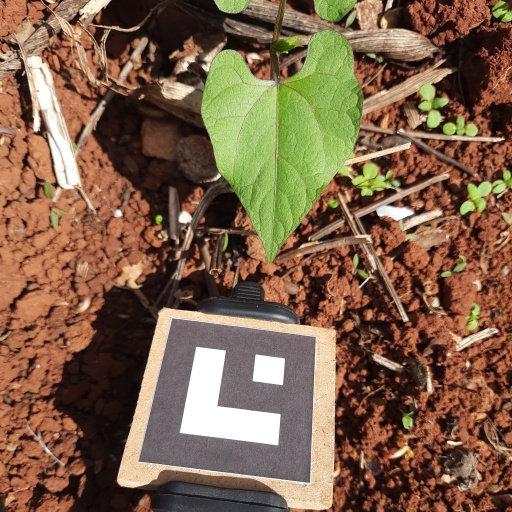
Observations: flat surface, no eating holes, under sunlight